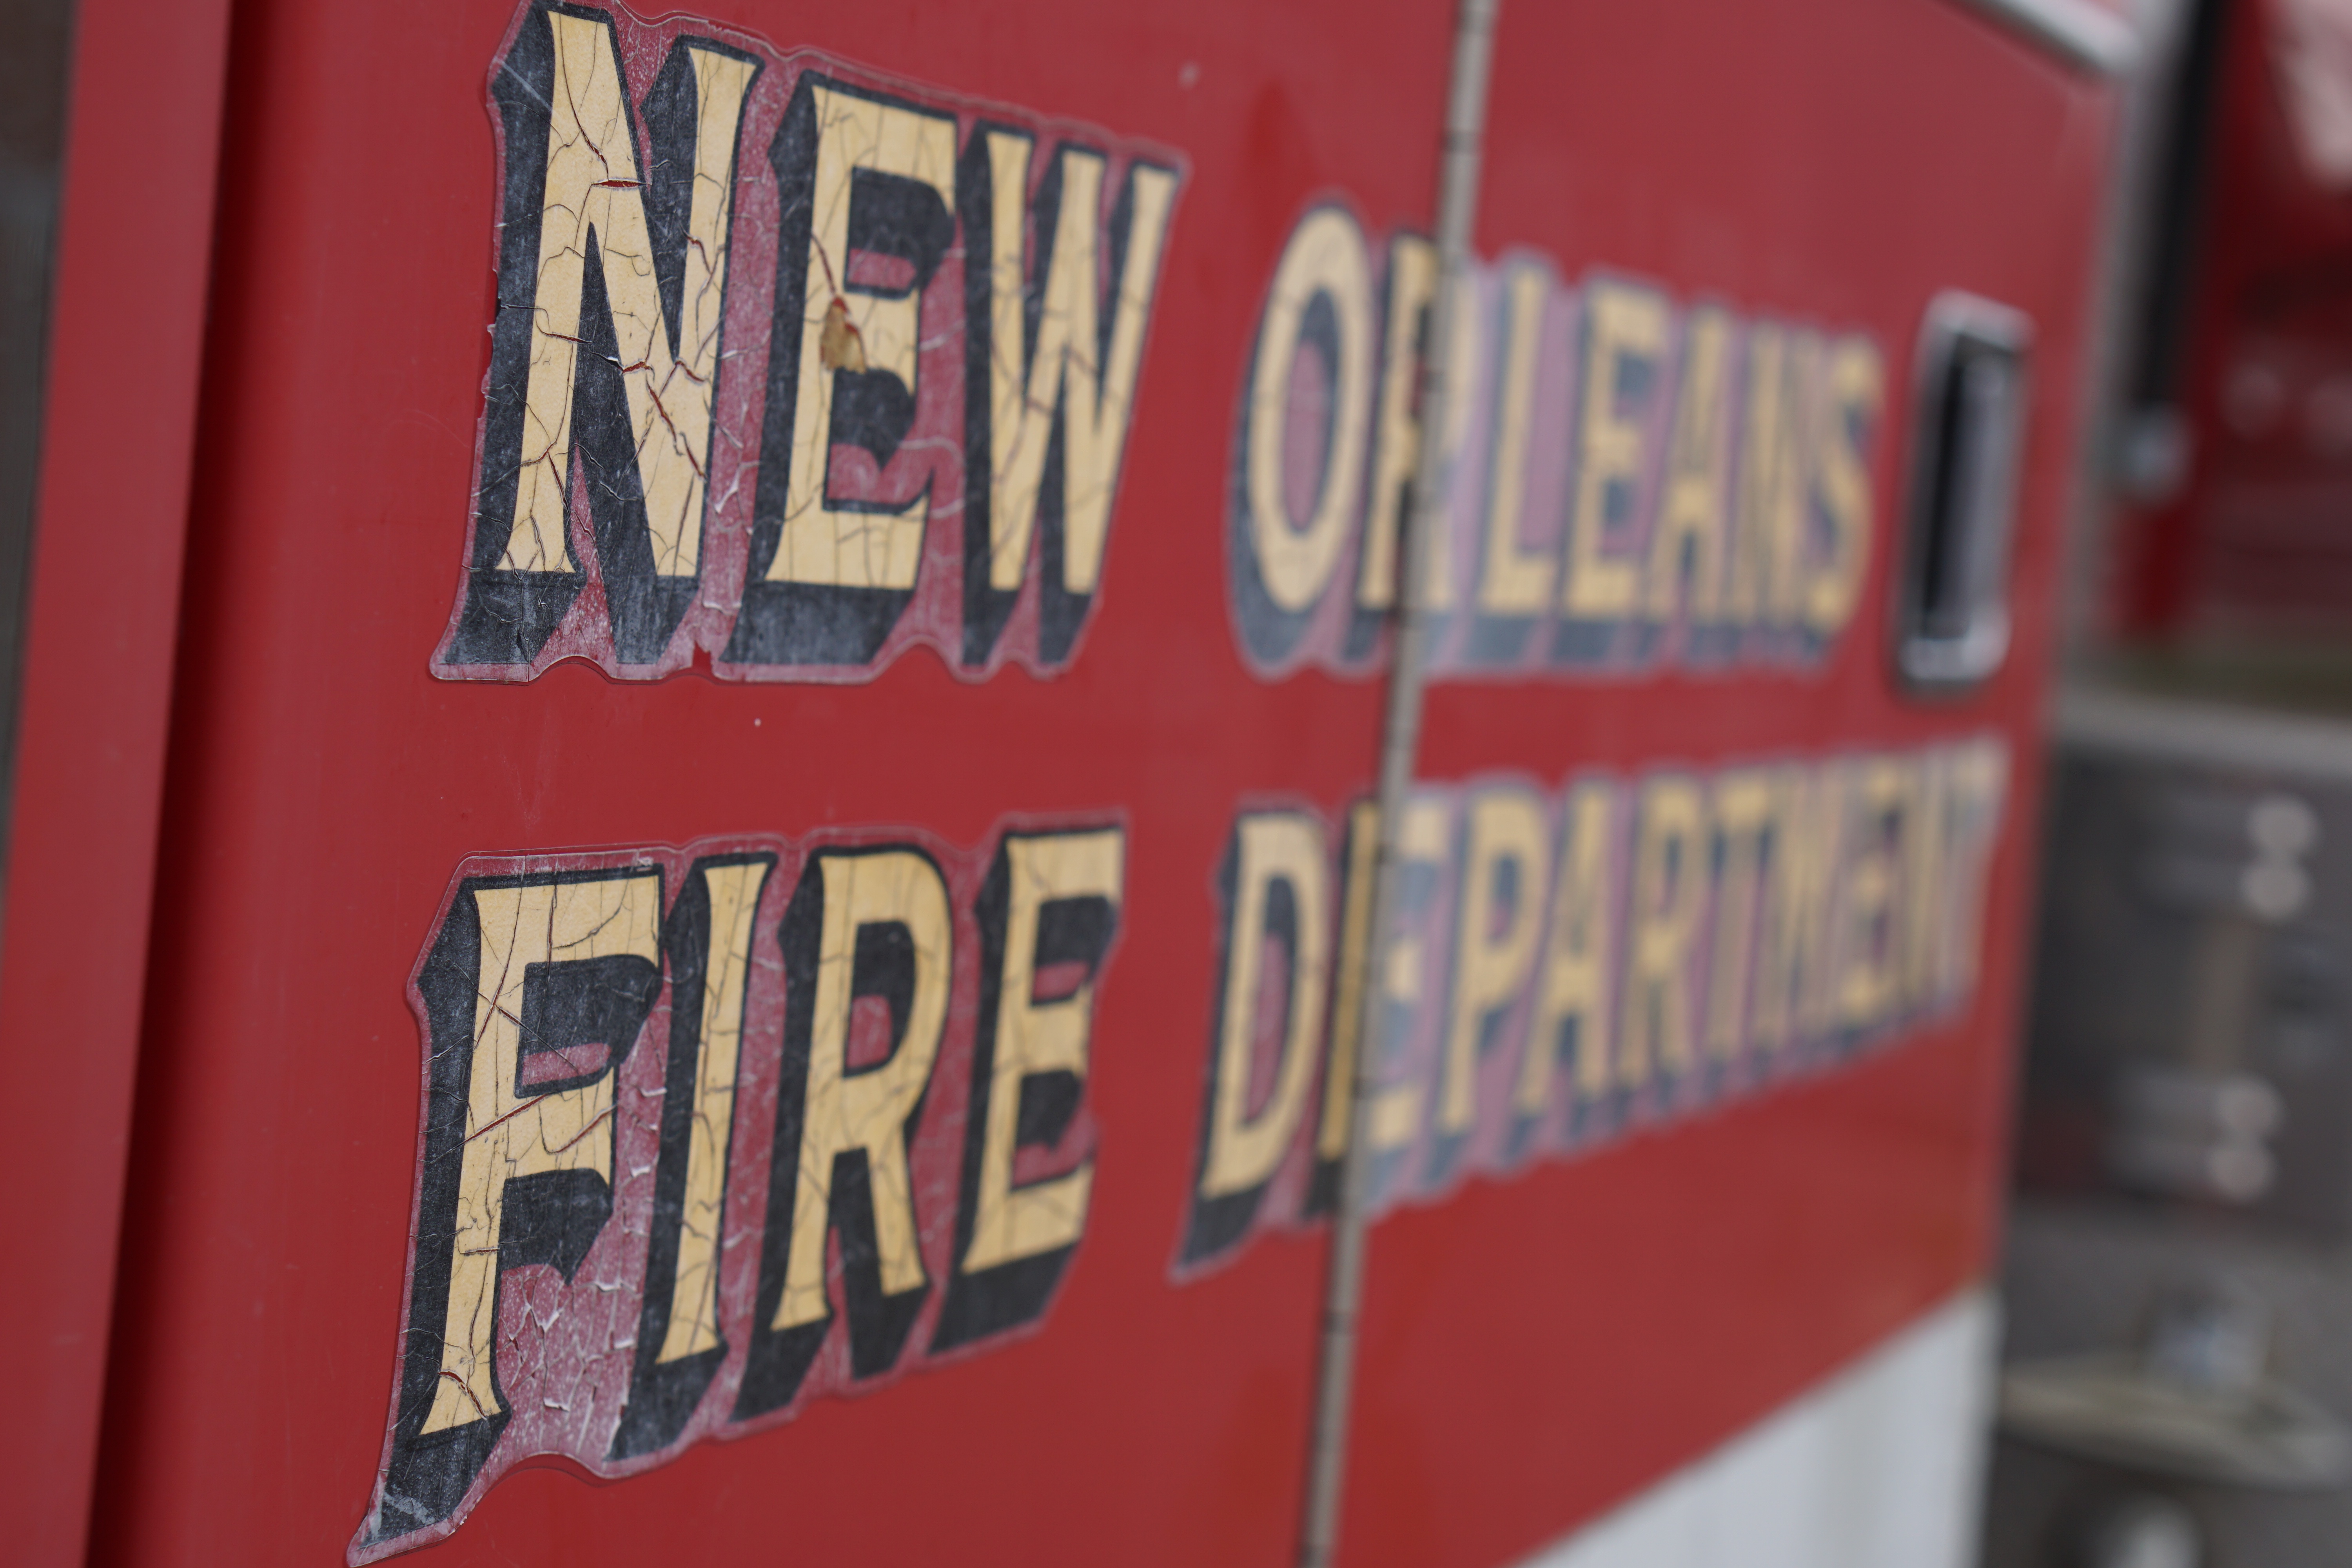
red, vehicle registration plate